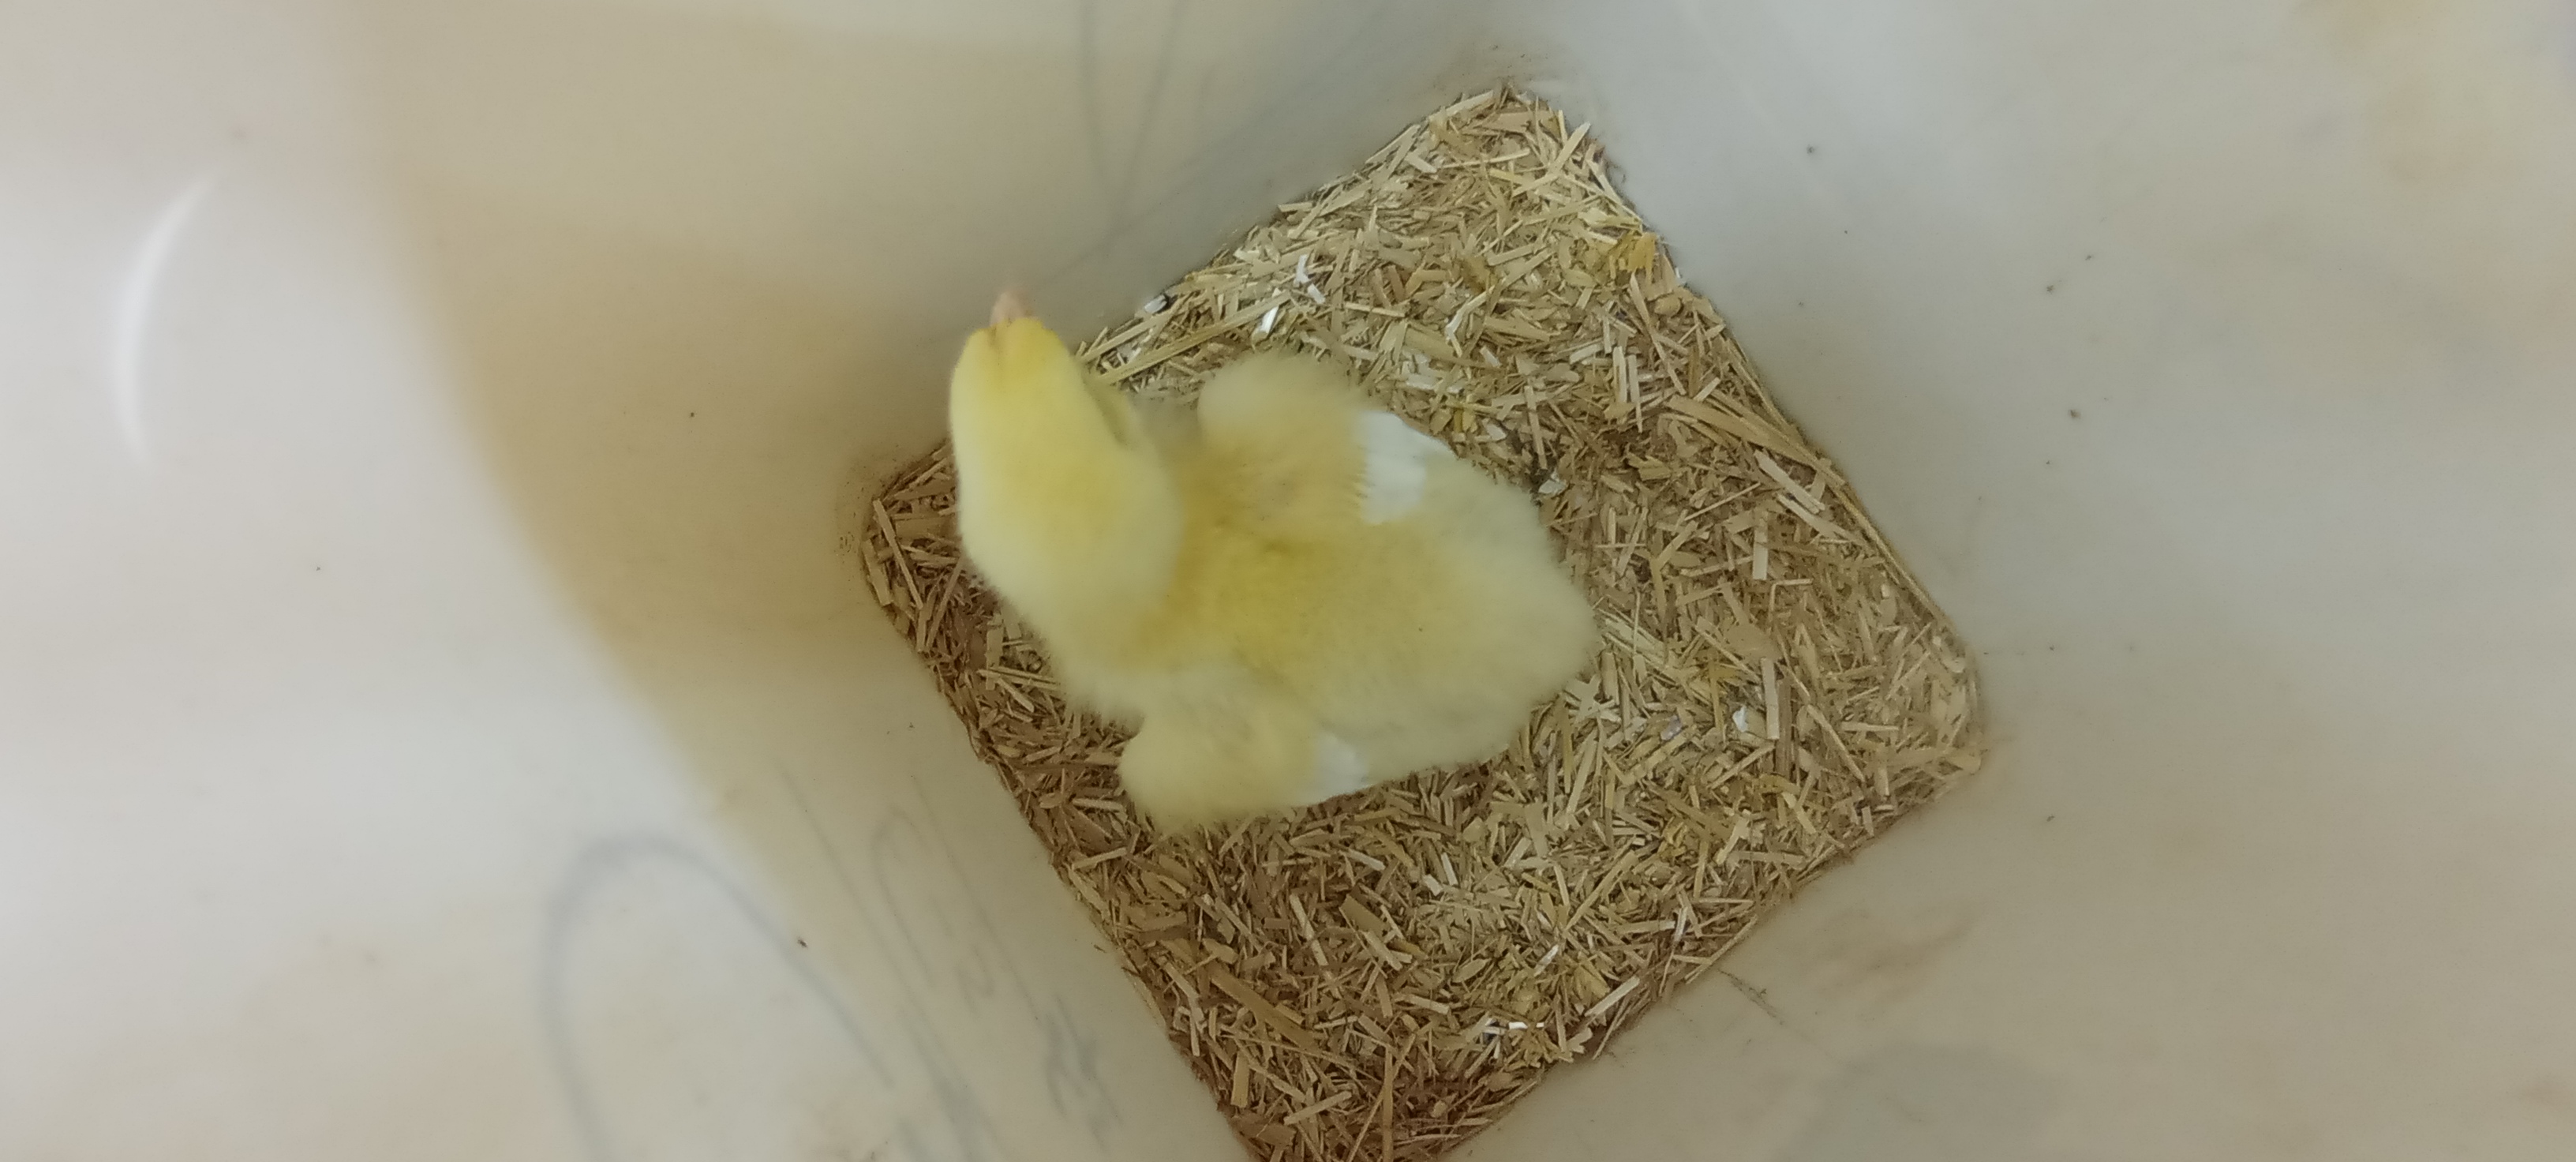
Weight: 236 g